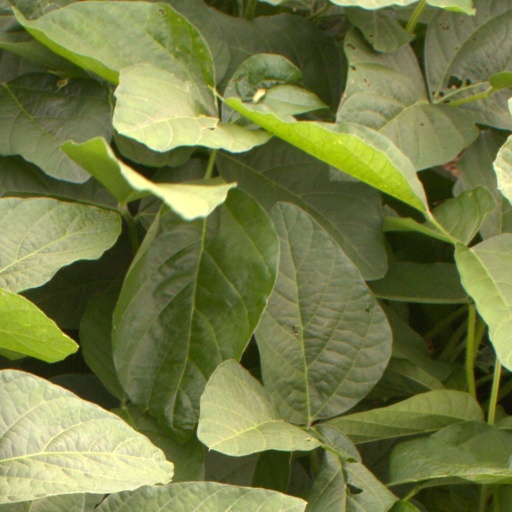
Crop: soybean